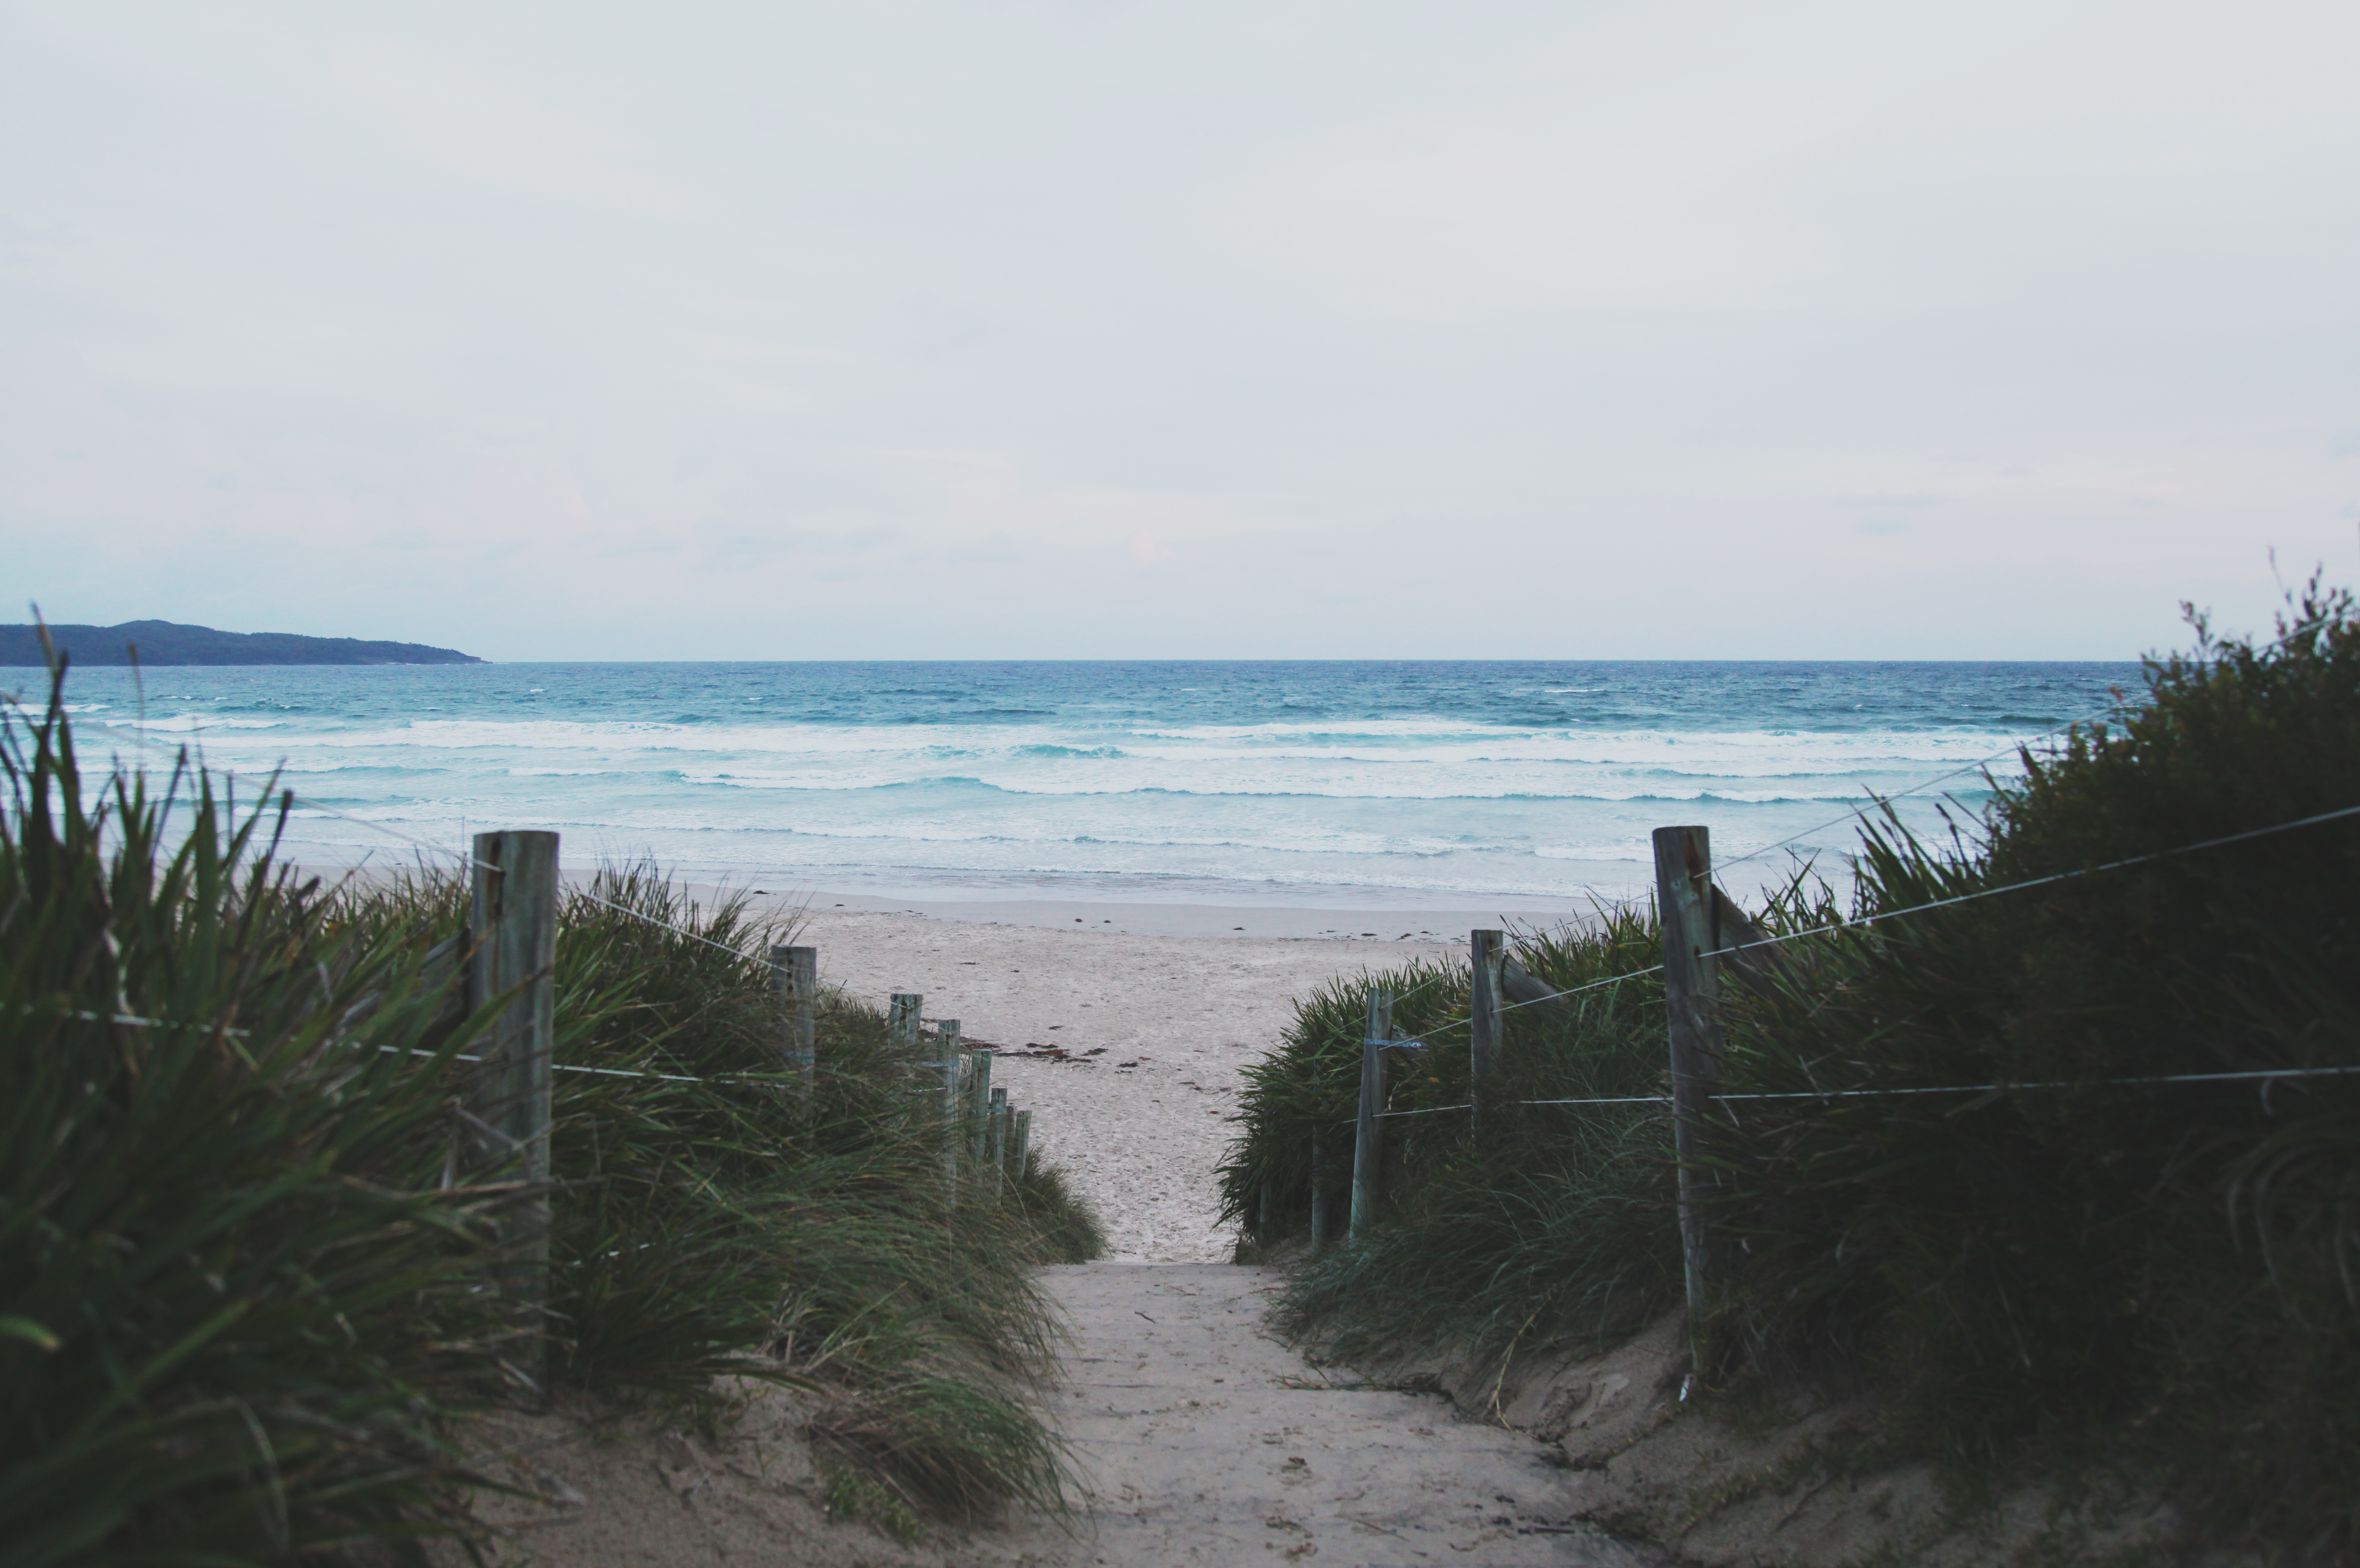
beach, sea, coast, water, nature, path, sand, ocean, horizon, sky, shore, wave, vacation, cliff, seascape, bay, terrain, body of water, habitat, cape